Ladislas Dormandi

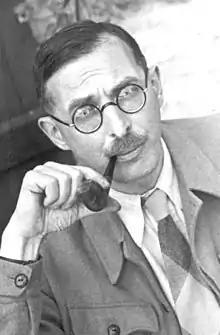

Dormandi was born on 14 July 1898 in Dormánd, a village of the Austro-Hungarian Empire located since 1918 in Hungary. In 1924, he married the artist Olga Székely-Kovács (1900-1971) whose sister Alice Székely-Kovács (1898-1939) was a psychoanalyst and the first wife of Michael Balint.